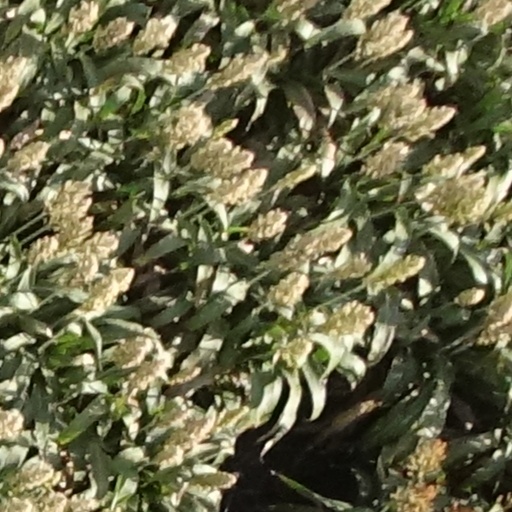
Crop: sorghum